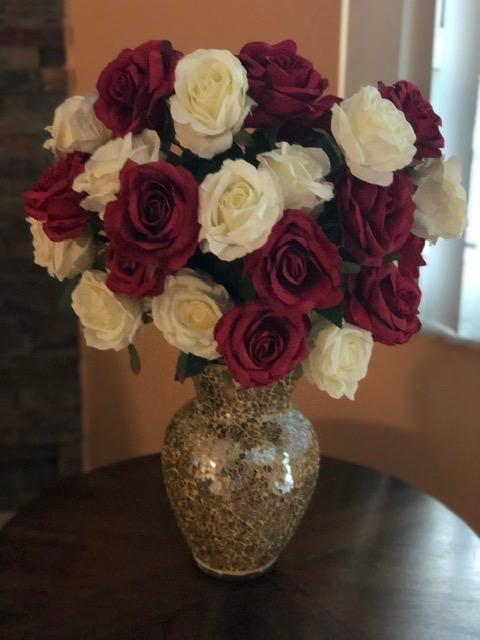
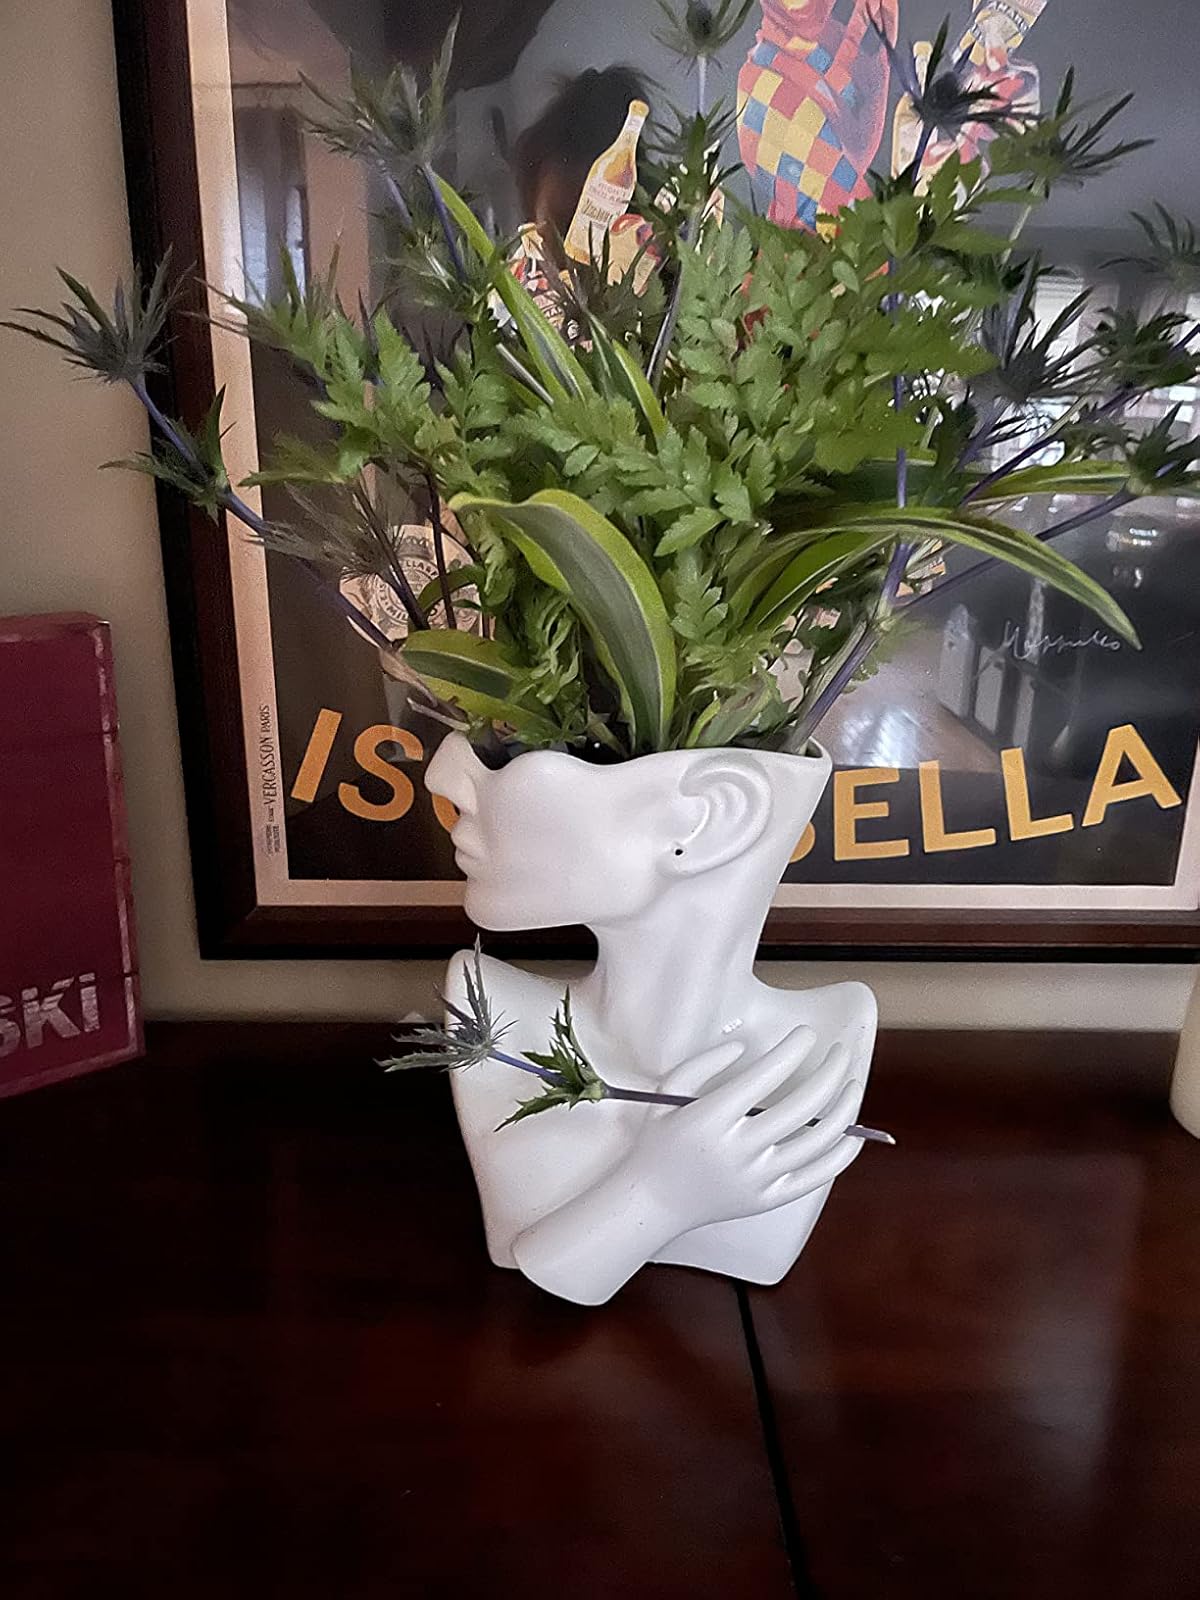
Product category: vase
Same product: no